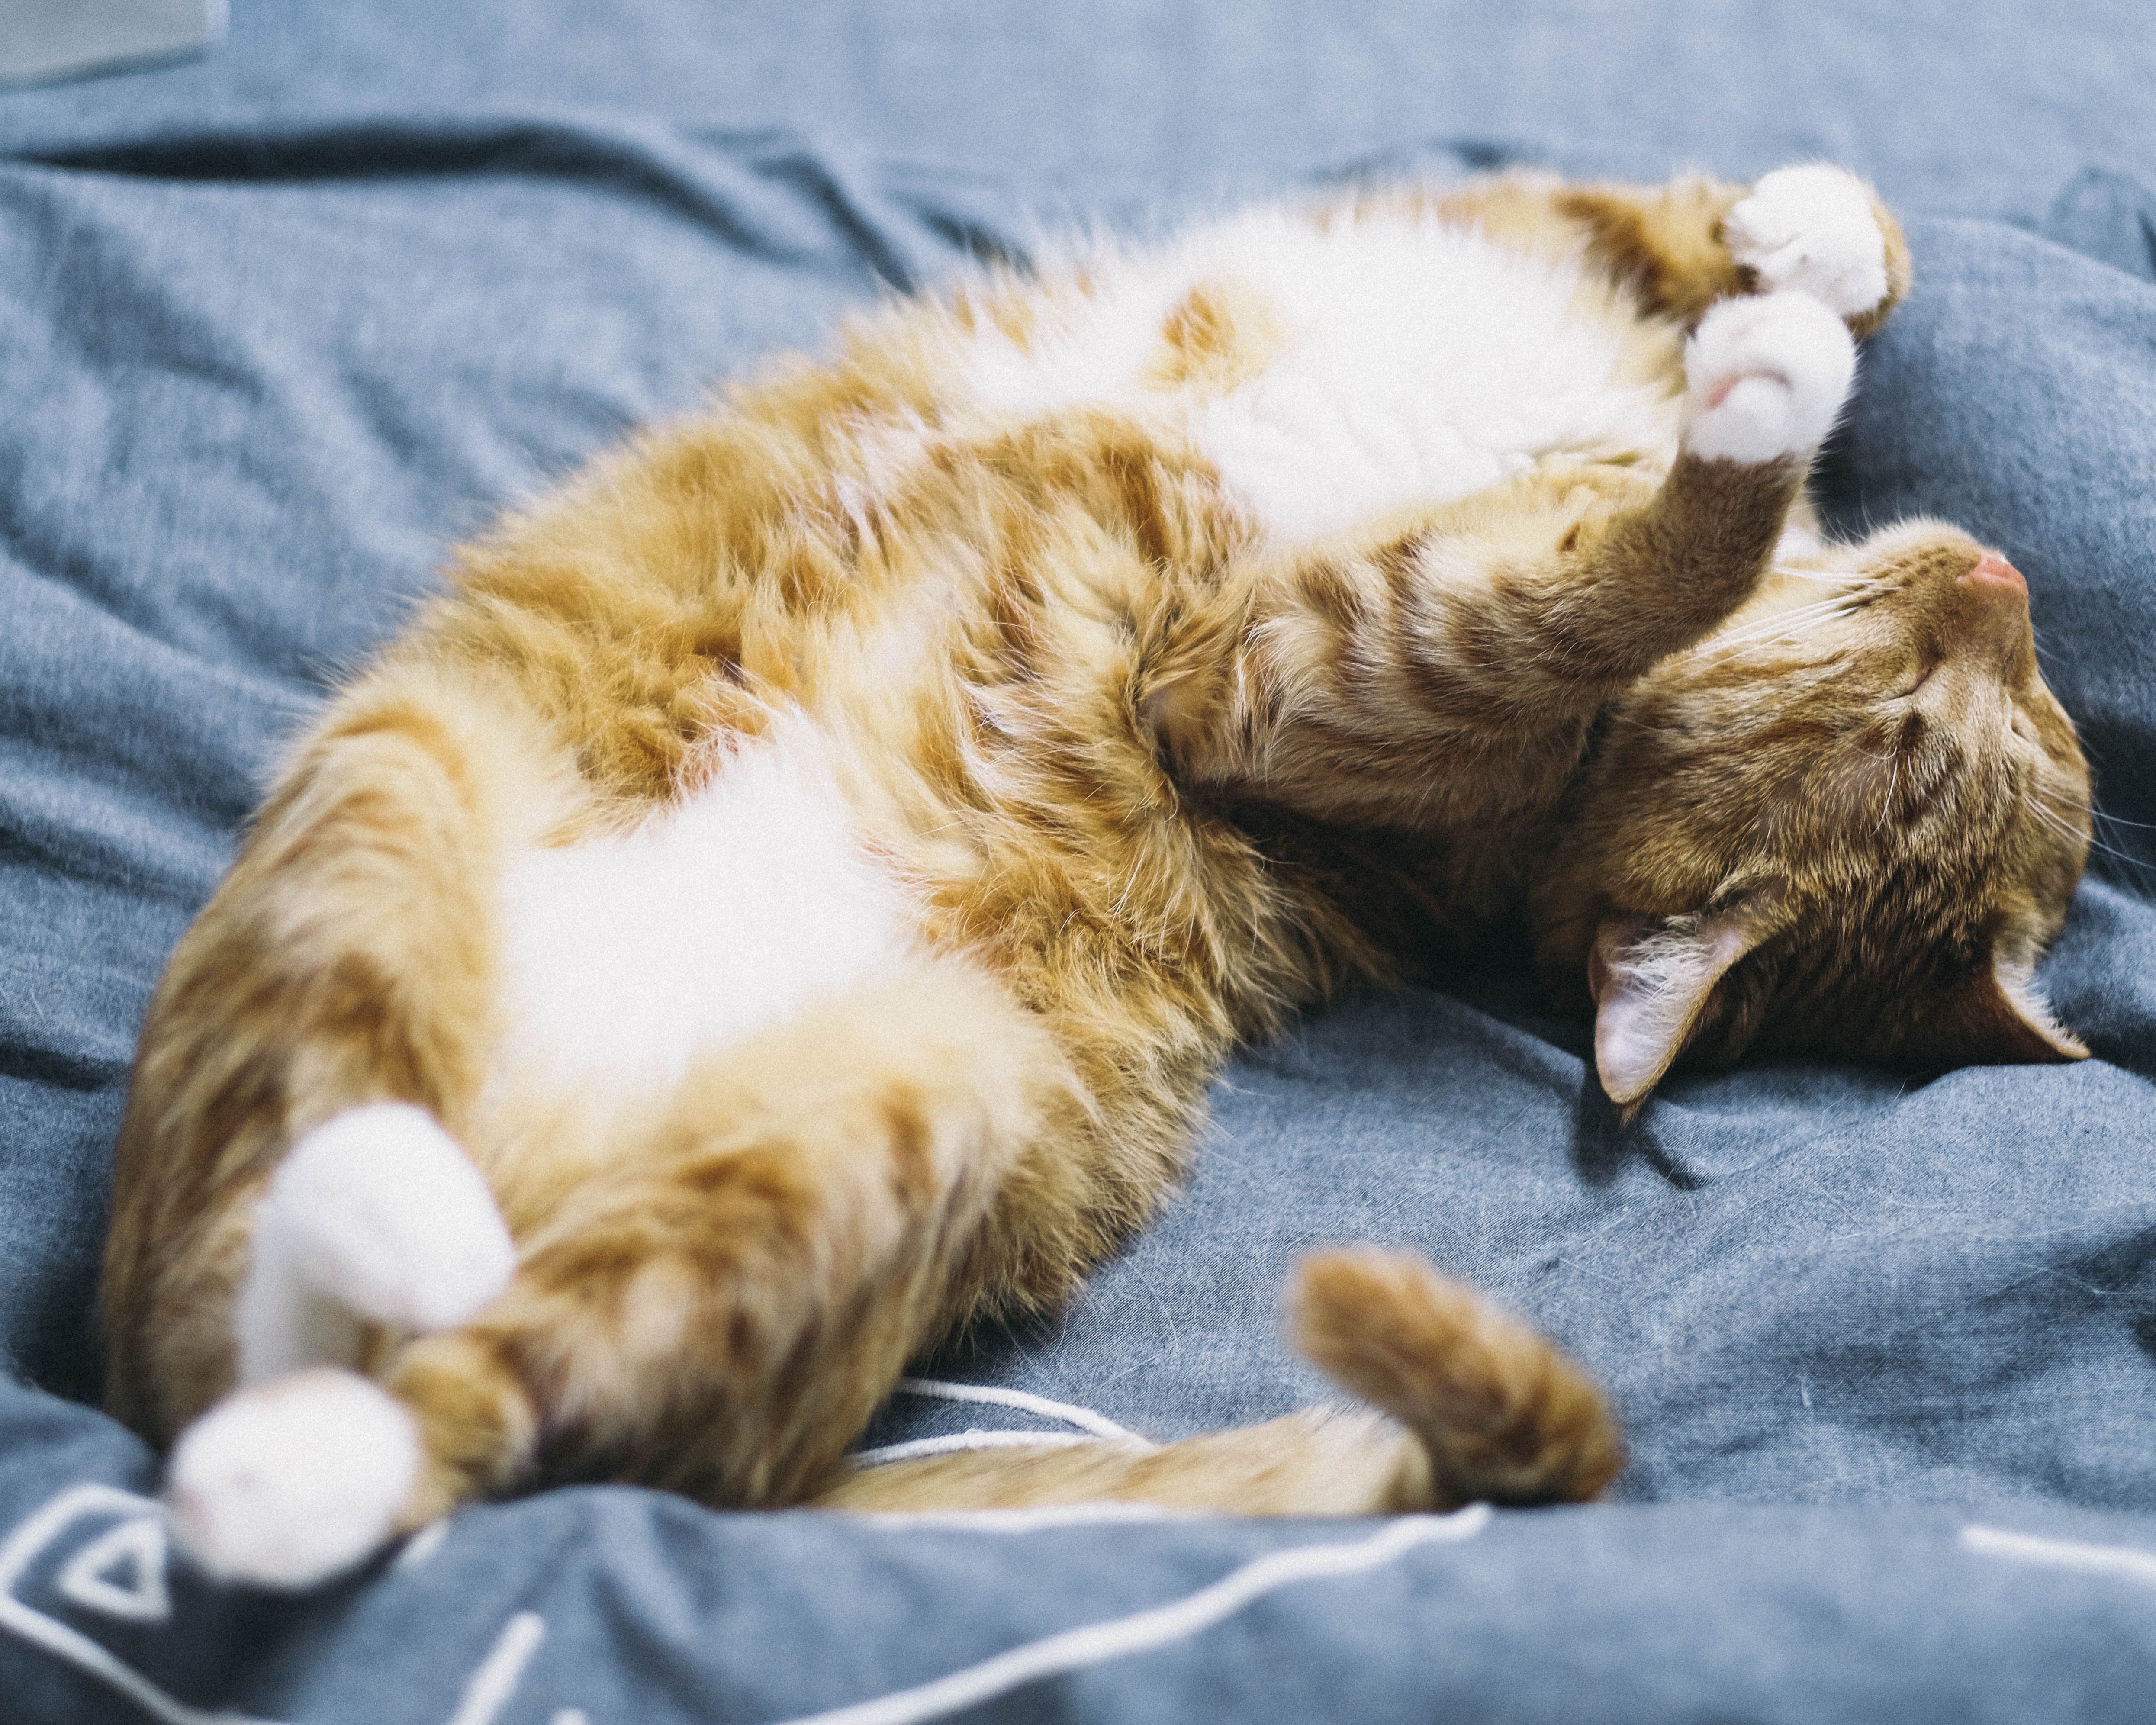
cat, felidae, small to medium sized cats, sleep, carnivore, nap, european shorthair, tabby cat, whiskers, claw, fur, kitten, paw